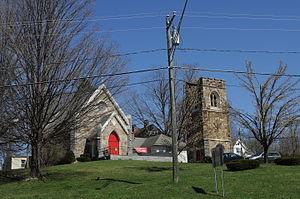
North Canaan est une ville située dans le comté de Litchfield, dans l'État du Connecticut, aux États-Unis. Lors du recensement de 2010, North Canaan avait une population totale de 3 315 habitants.